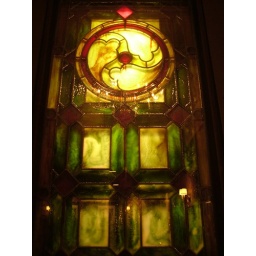
Neat stained glass window in the Steak &amp;amp; Ale in Birmingham. They have wonderful French onion soup.